Lincke'sches Bad

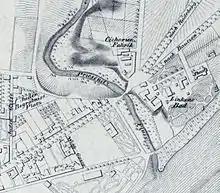
Lincke's bath in the city map of Dresden from 1828

The Lincke'sche Bad was an excursion restaurant with a garden restaurant, summer theatre and concert hall in Dresden. At the same time, it was one of the first open-air baths.